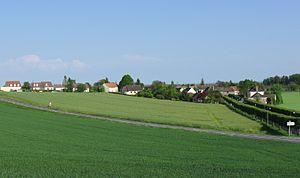
Village de Paroy. (Seine-et-Marne, région Île-de-France).
Paroy est une commune française située dans le département de Seine-et-Marne en région Île-de-France.